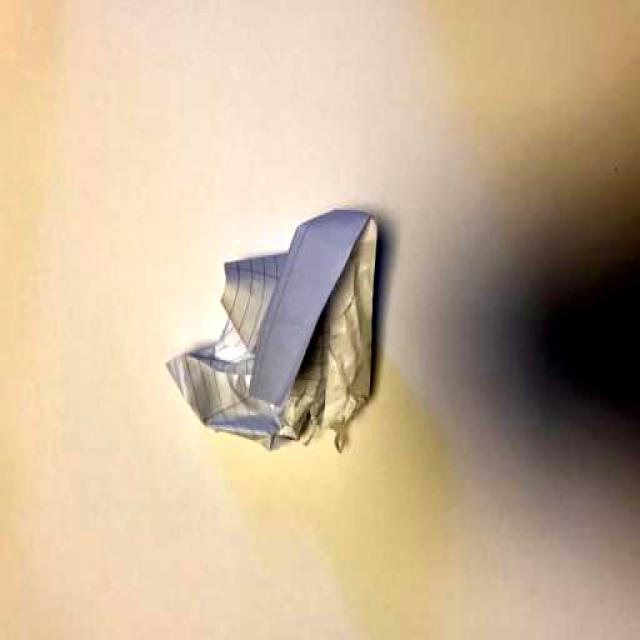
Label: Paper